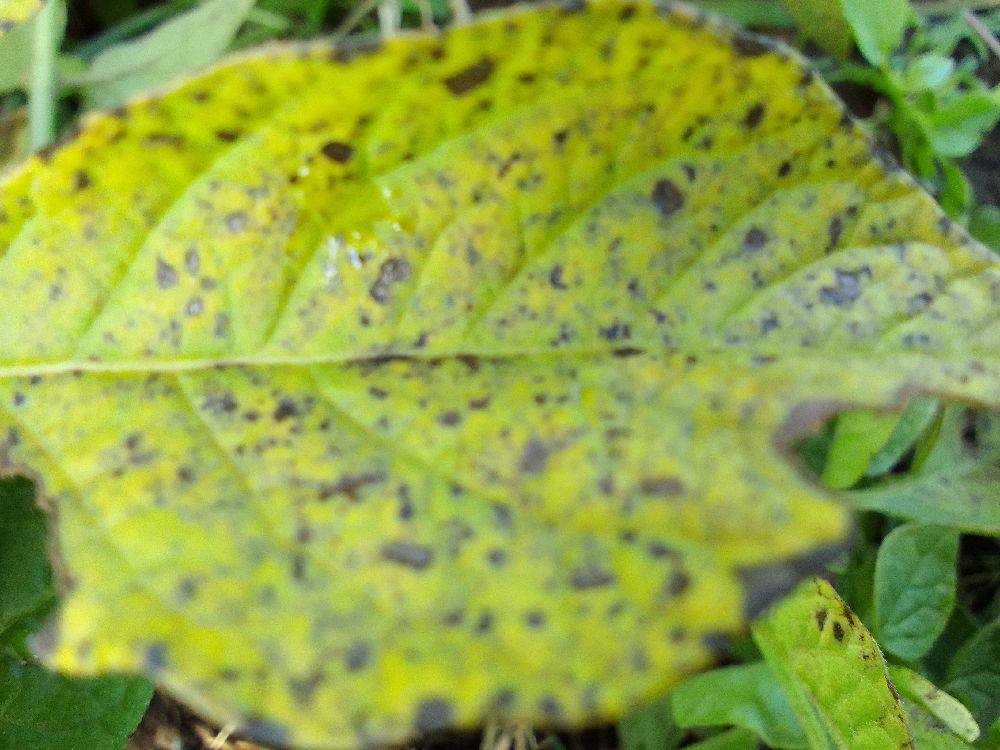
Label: Early blight